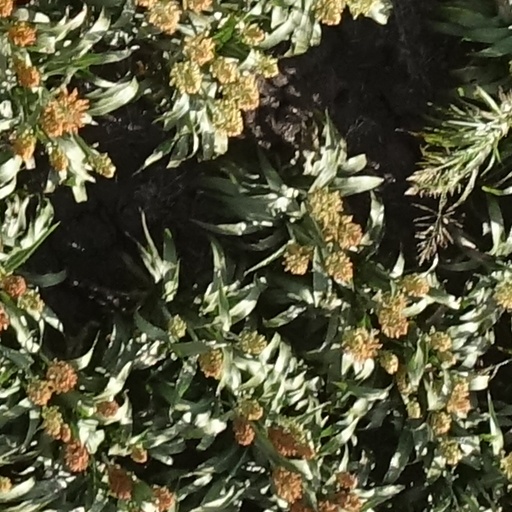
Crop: sorghum